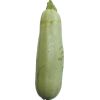
Label: zucchini